Question: Please indicate a possible affordance area of the bench that can be used for sitting
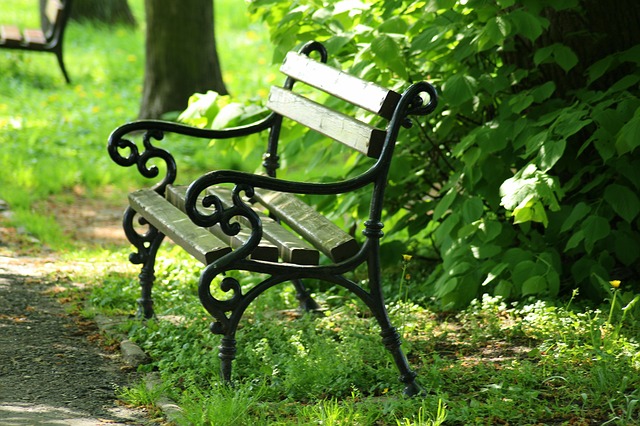
Answer: [131.5, 174, 357.5, 252]